Lisa (rapper)

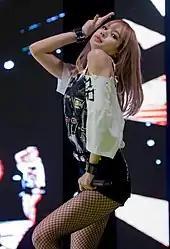
Lisa performing in May 2017

In August 2016, Lisa debuted as one of four members of South Korean girl group Blackpink, the first non-ethnically Korean artist under the label. The group's debut single album "Square One" featured lead singles "Whistle", which topped all South Korean charts upon debut, and "Boombayah". In 2018, Blackpink signed with Interscope Records in a global partnership with YG Entertainment.